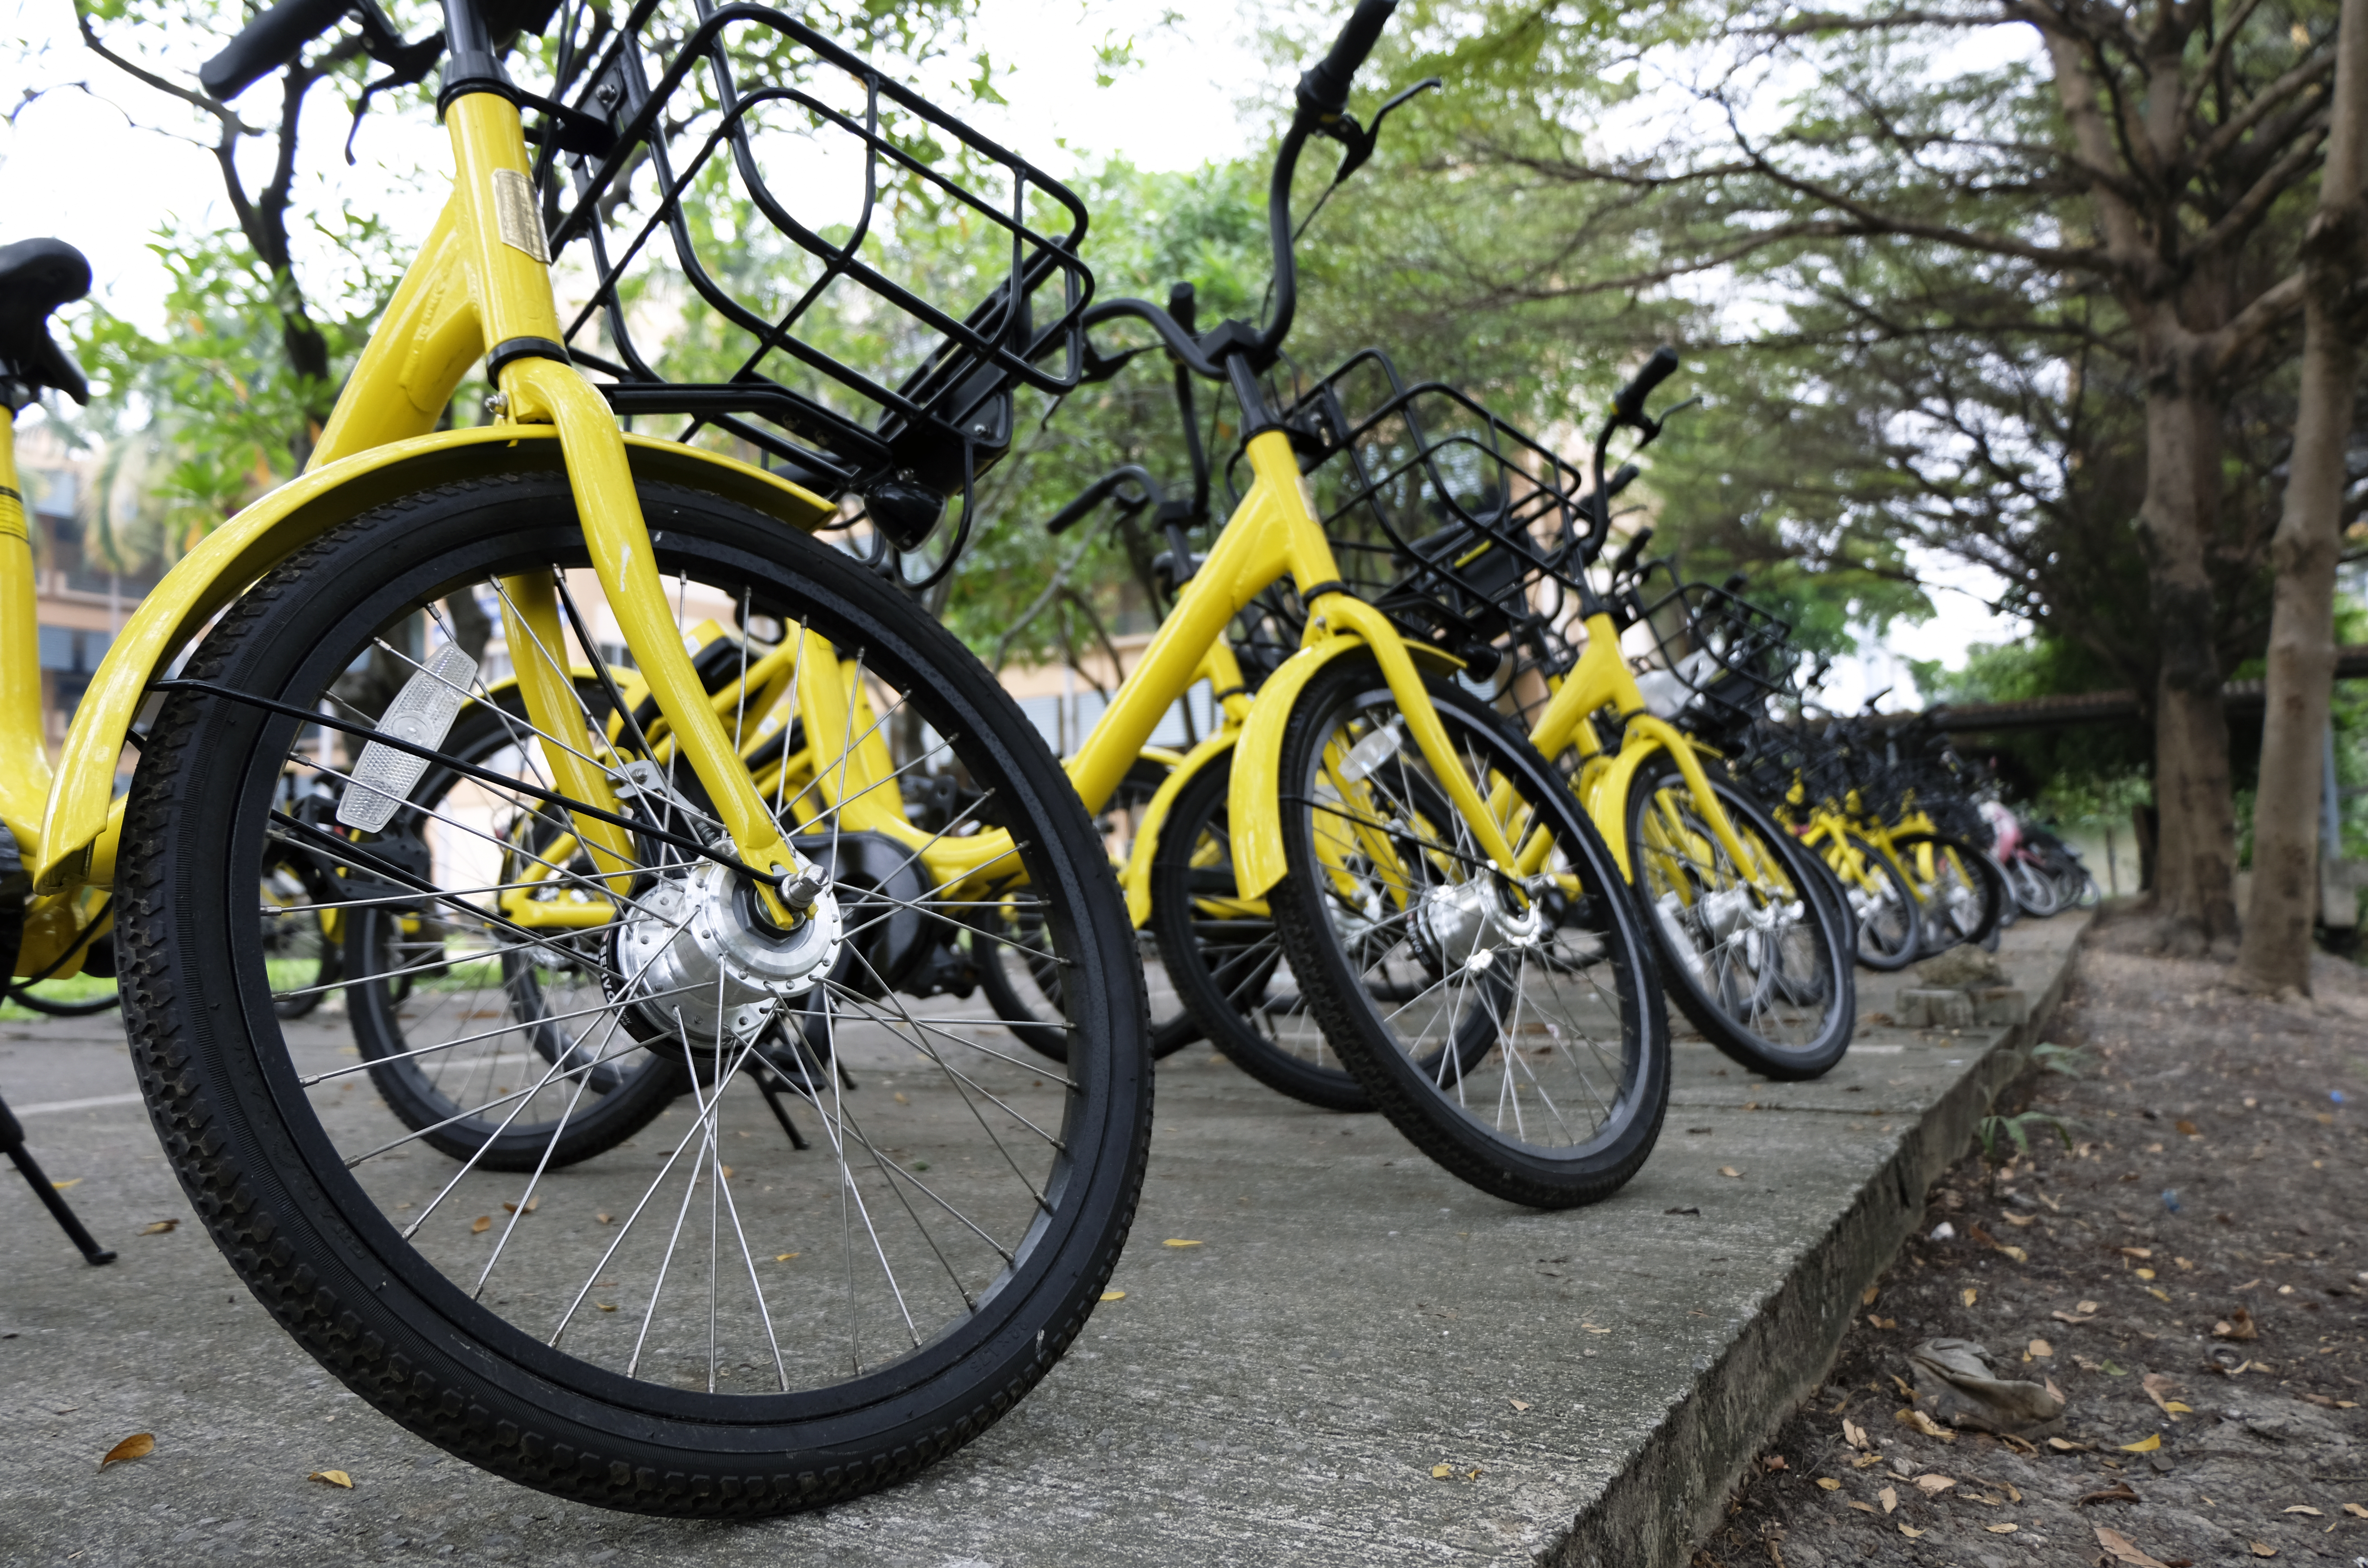
bicycle, bike, biking, china, city, cycle, equipment, group, healthy, hire, many, outdoor, public, rent, rental, ride, row, sidewalk, sport, street, tourism, town, traffic, transport, transportation, travel, urban, vehicle, wheel, land vehicle, bicycle wheel, bicycle tire, spoke, bicycle part, yellow, tire, bicycle fork, mountain bike, bicycle frame, rim, bicycle drivetrain part, sports equipment, bicycle pedal, hybrid bicycle, road bicycle, automotive tire, tree, bicycle accessory, cycling, bicycle handlebar, auto part, automotive wheel system, bicycle saddle, bicycles equipment and supplies, crankset, groupset, recreation, photography, Hub gear, plant, metal